RS-25

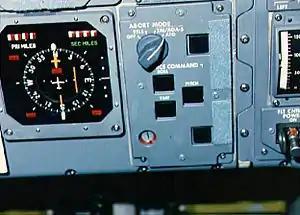
This Shuttle control panel is set to select the abort to orbit (ATO) option, as used in the STS-51-F mission. After orbit was achieved, the mission continued normally and the orbiter returned to Earth with the crew.

Over the course of the Space Shuttle program, the RS-25 went through a series of upgrades, including combustion chamber changes, improved welds and turbopump changes in an effort to improve the engine's performance and reliability and so reduce the amount of maintenance required after use. As a result, several versions of the RS-25 were used during the program: